Mainland Southeast Asia

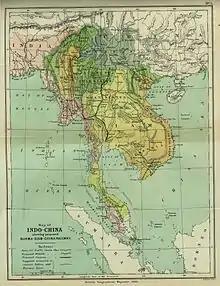
1886 map of Indochina, from the Scottish Geographical Magazine

In Indian sources, the earliest name connected with Southeast Asia is . Another possible early name of mainland Southeast Asia was "Suvarṇabhūmi" ("land of gold"), a toponym, that appears in many ancient Indian literary sources and Buddhist texts, but which, along with "Suvarṇadvīpa" ("island" or "peninsula of gold"), are also thought to refer to insular Southeast Asia.